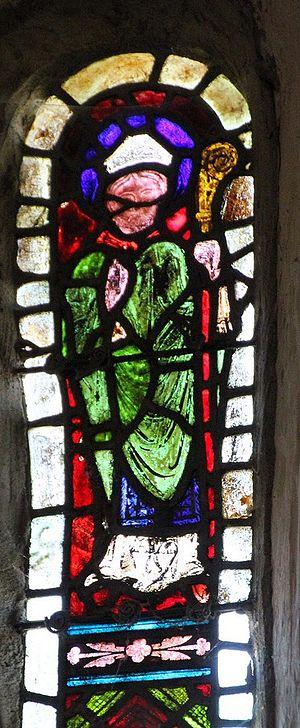
Coulandon (03) église St Martin Vitrail de St Martin XIIème
L'église Saint-Martin est une église catholique située à Coulandon, en France.